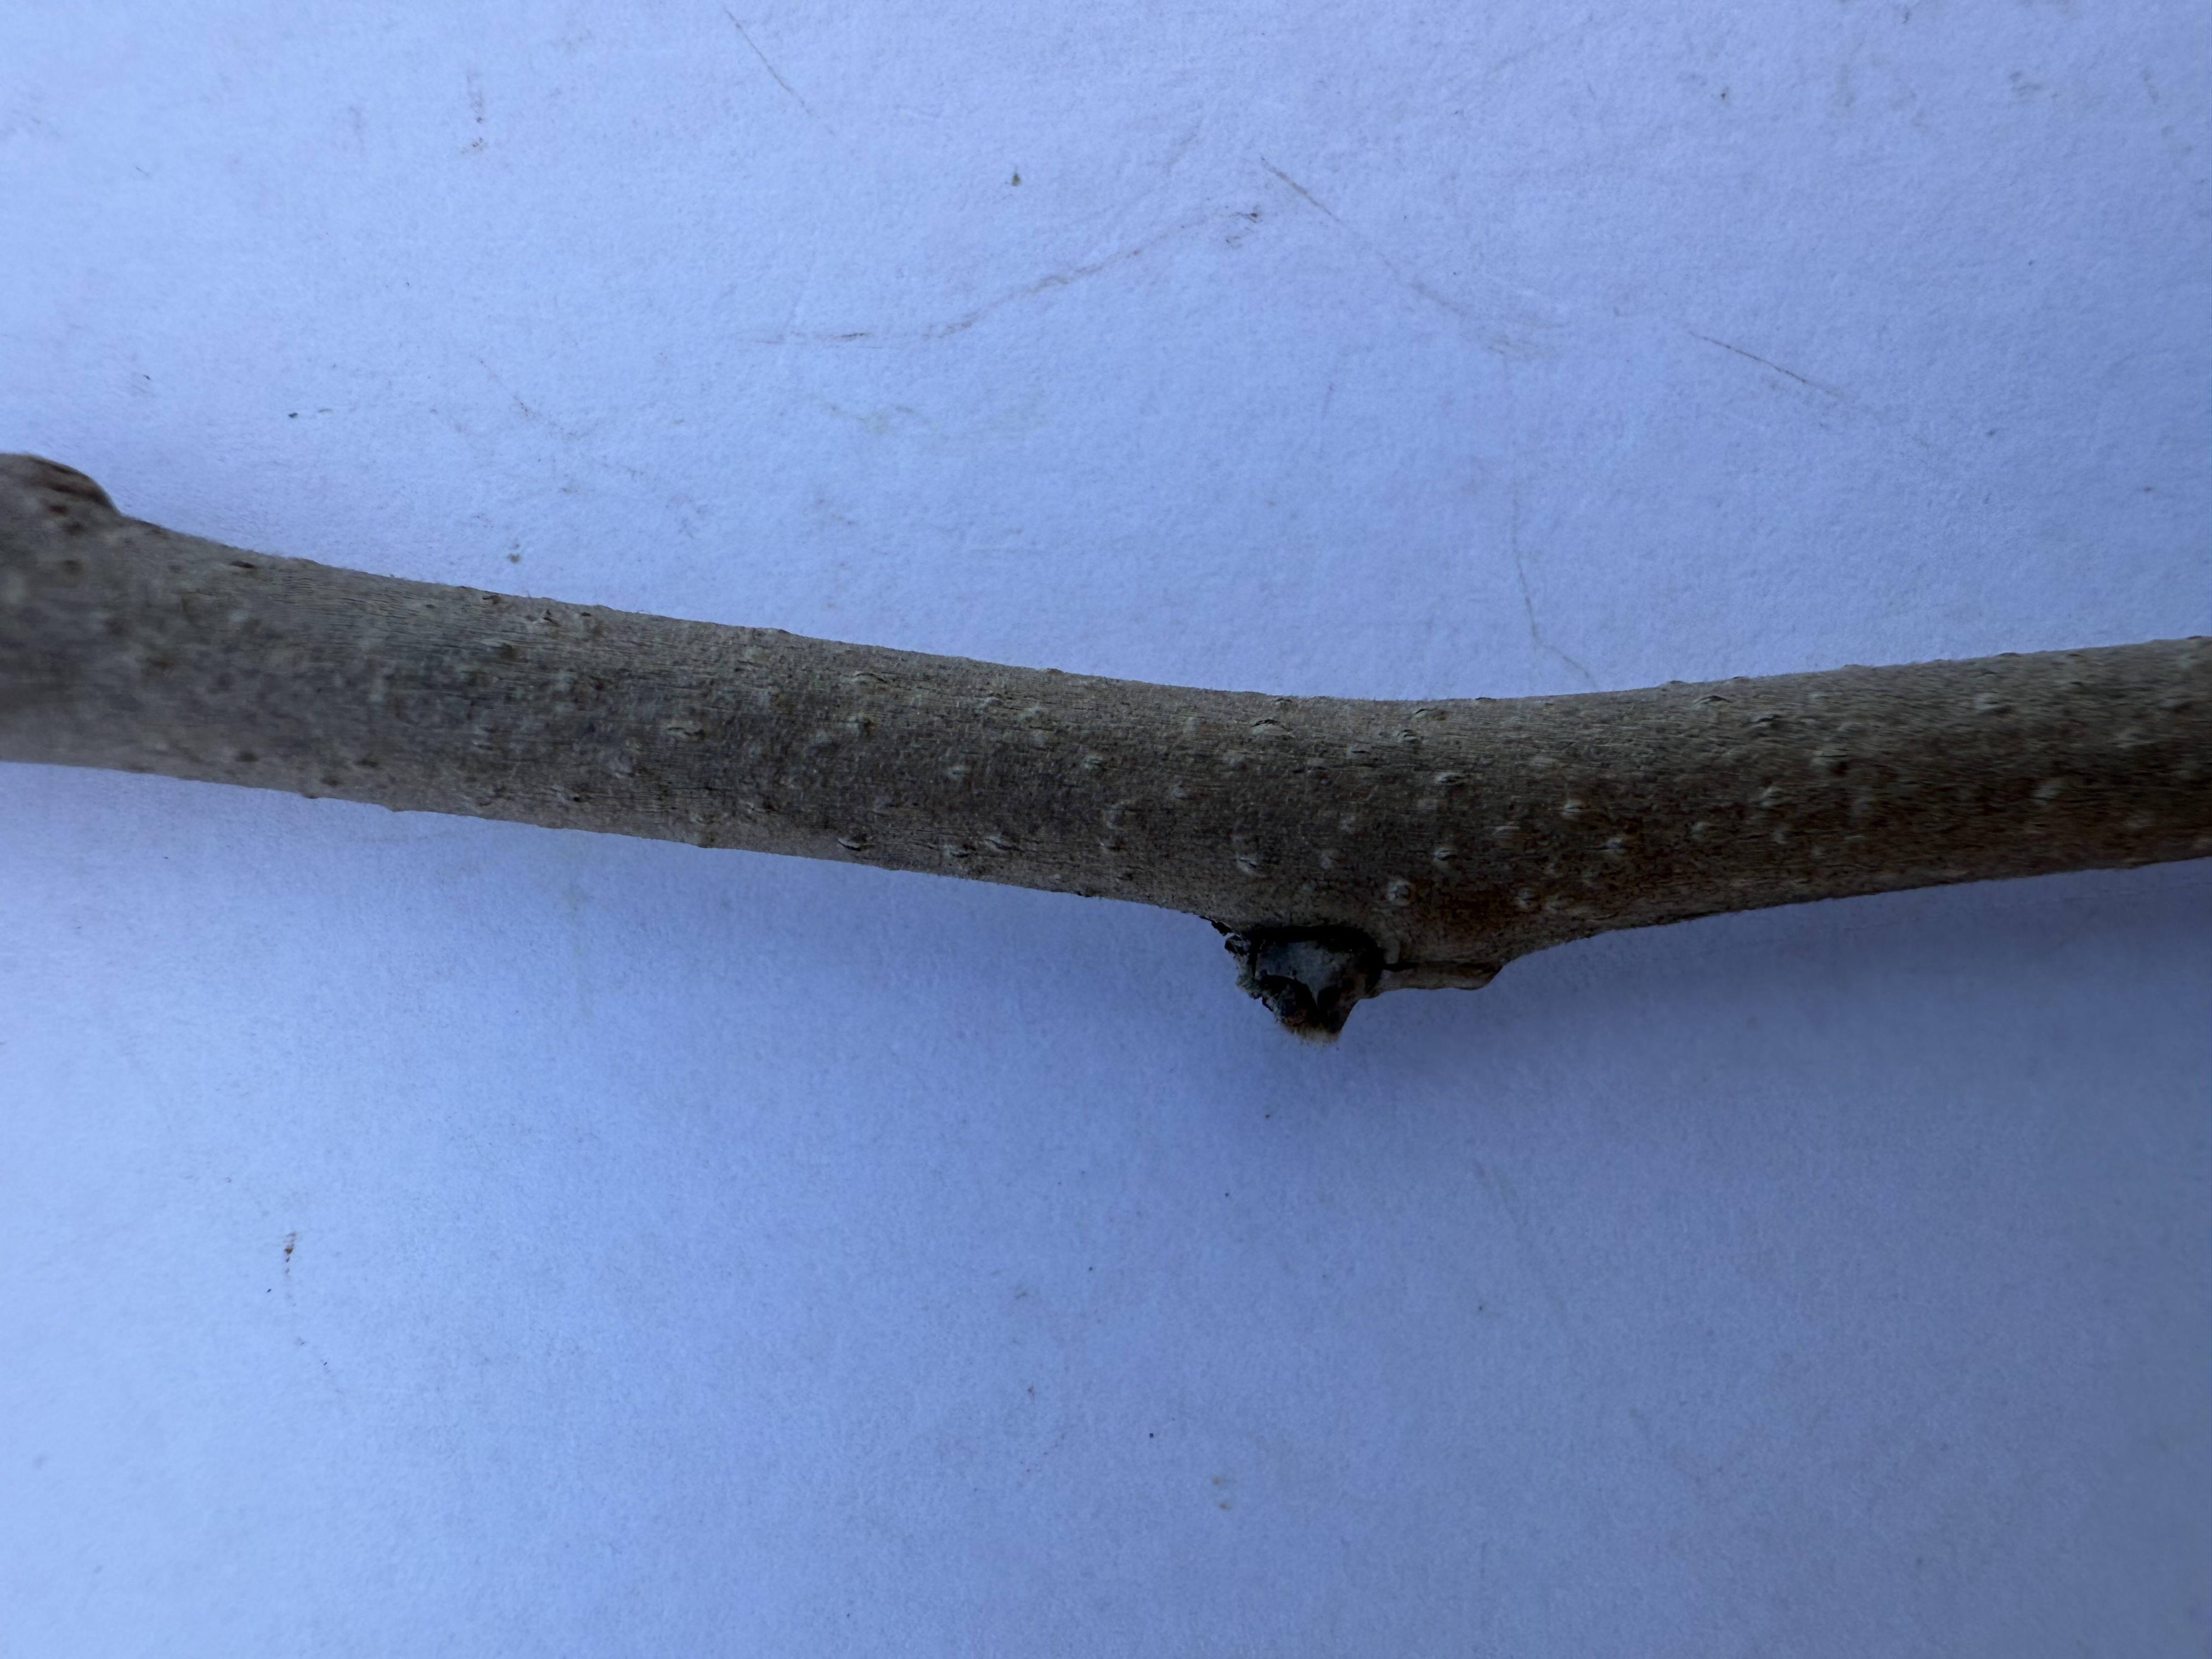
Variety: Chocolate Persimmon